A History of British Birds (Yarrell book)

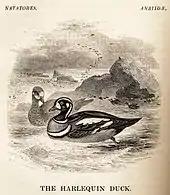
Harlequin duck, one of the few birds pictured swimming

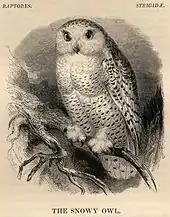
Wood engraving of snowy owl. Drawn by Alexander Fussell and engraved on to boxwood by John Thompson.

The first edition was organised as follows into four "Orders" of birds. These do not correspond exactly with later taxonomy of the class.